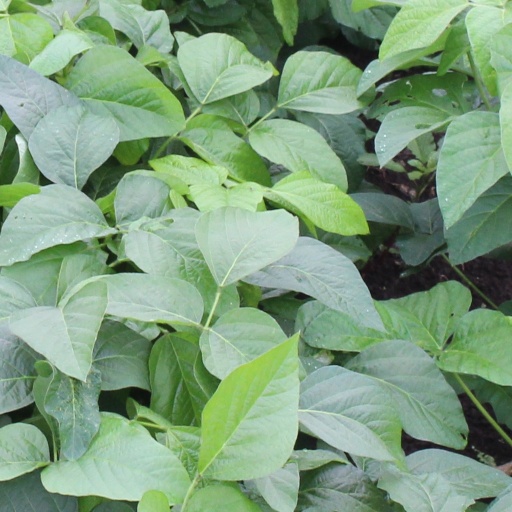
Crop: soybean